Jeannie Callum

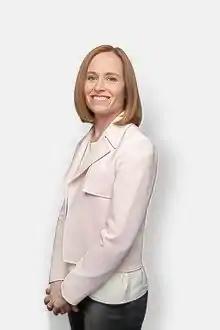
Jeannie Callum

Jeannie Callum is a transfusion medicine specialist and hematologist in Ontario, Canada. She is also a professor at the University of Toronto and Queen's University. She was the co-principal investigator of the CONCOR trial, an international randomized controlled trial evaluating the use of convalescent plasma for the treatment of COVID-19 infection. She was lead editor for "Bloody Easy 4: Blood Transfusions, Blood Alternatives and Transfusion Reactions, fourth edition" a handbook in transfusion medicine for the province of Ontario.